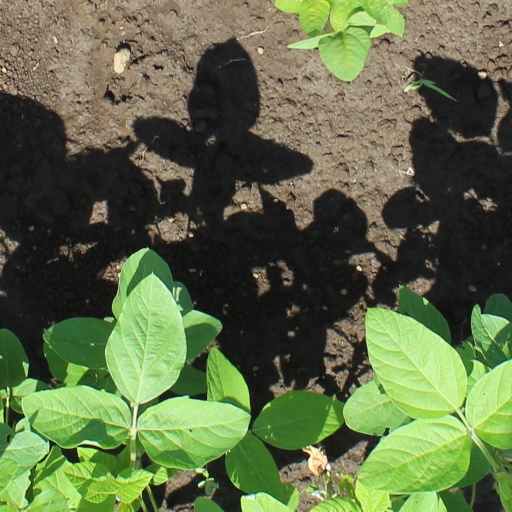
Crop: soybean